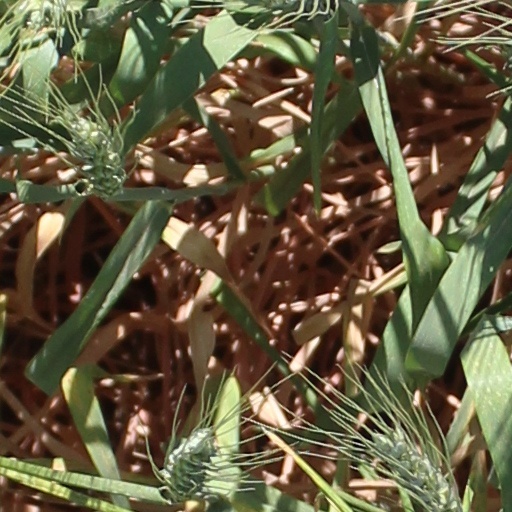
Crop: wheat